Herkimer County Courthouse

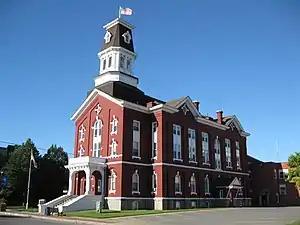
Herkimer County Courthouse, September 2009

Herkimer County Courthouse is a historic courthouse building in Herkimer, Herkimer County, New York. It is a three-story, wood-frame structure with painted brick walls built in 1873. It features an octagonal tower with arched openings and a mansard roof. It was the site of the 1906 trial of Chester Gillette.